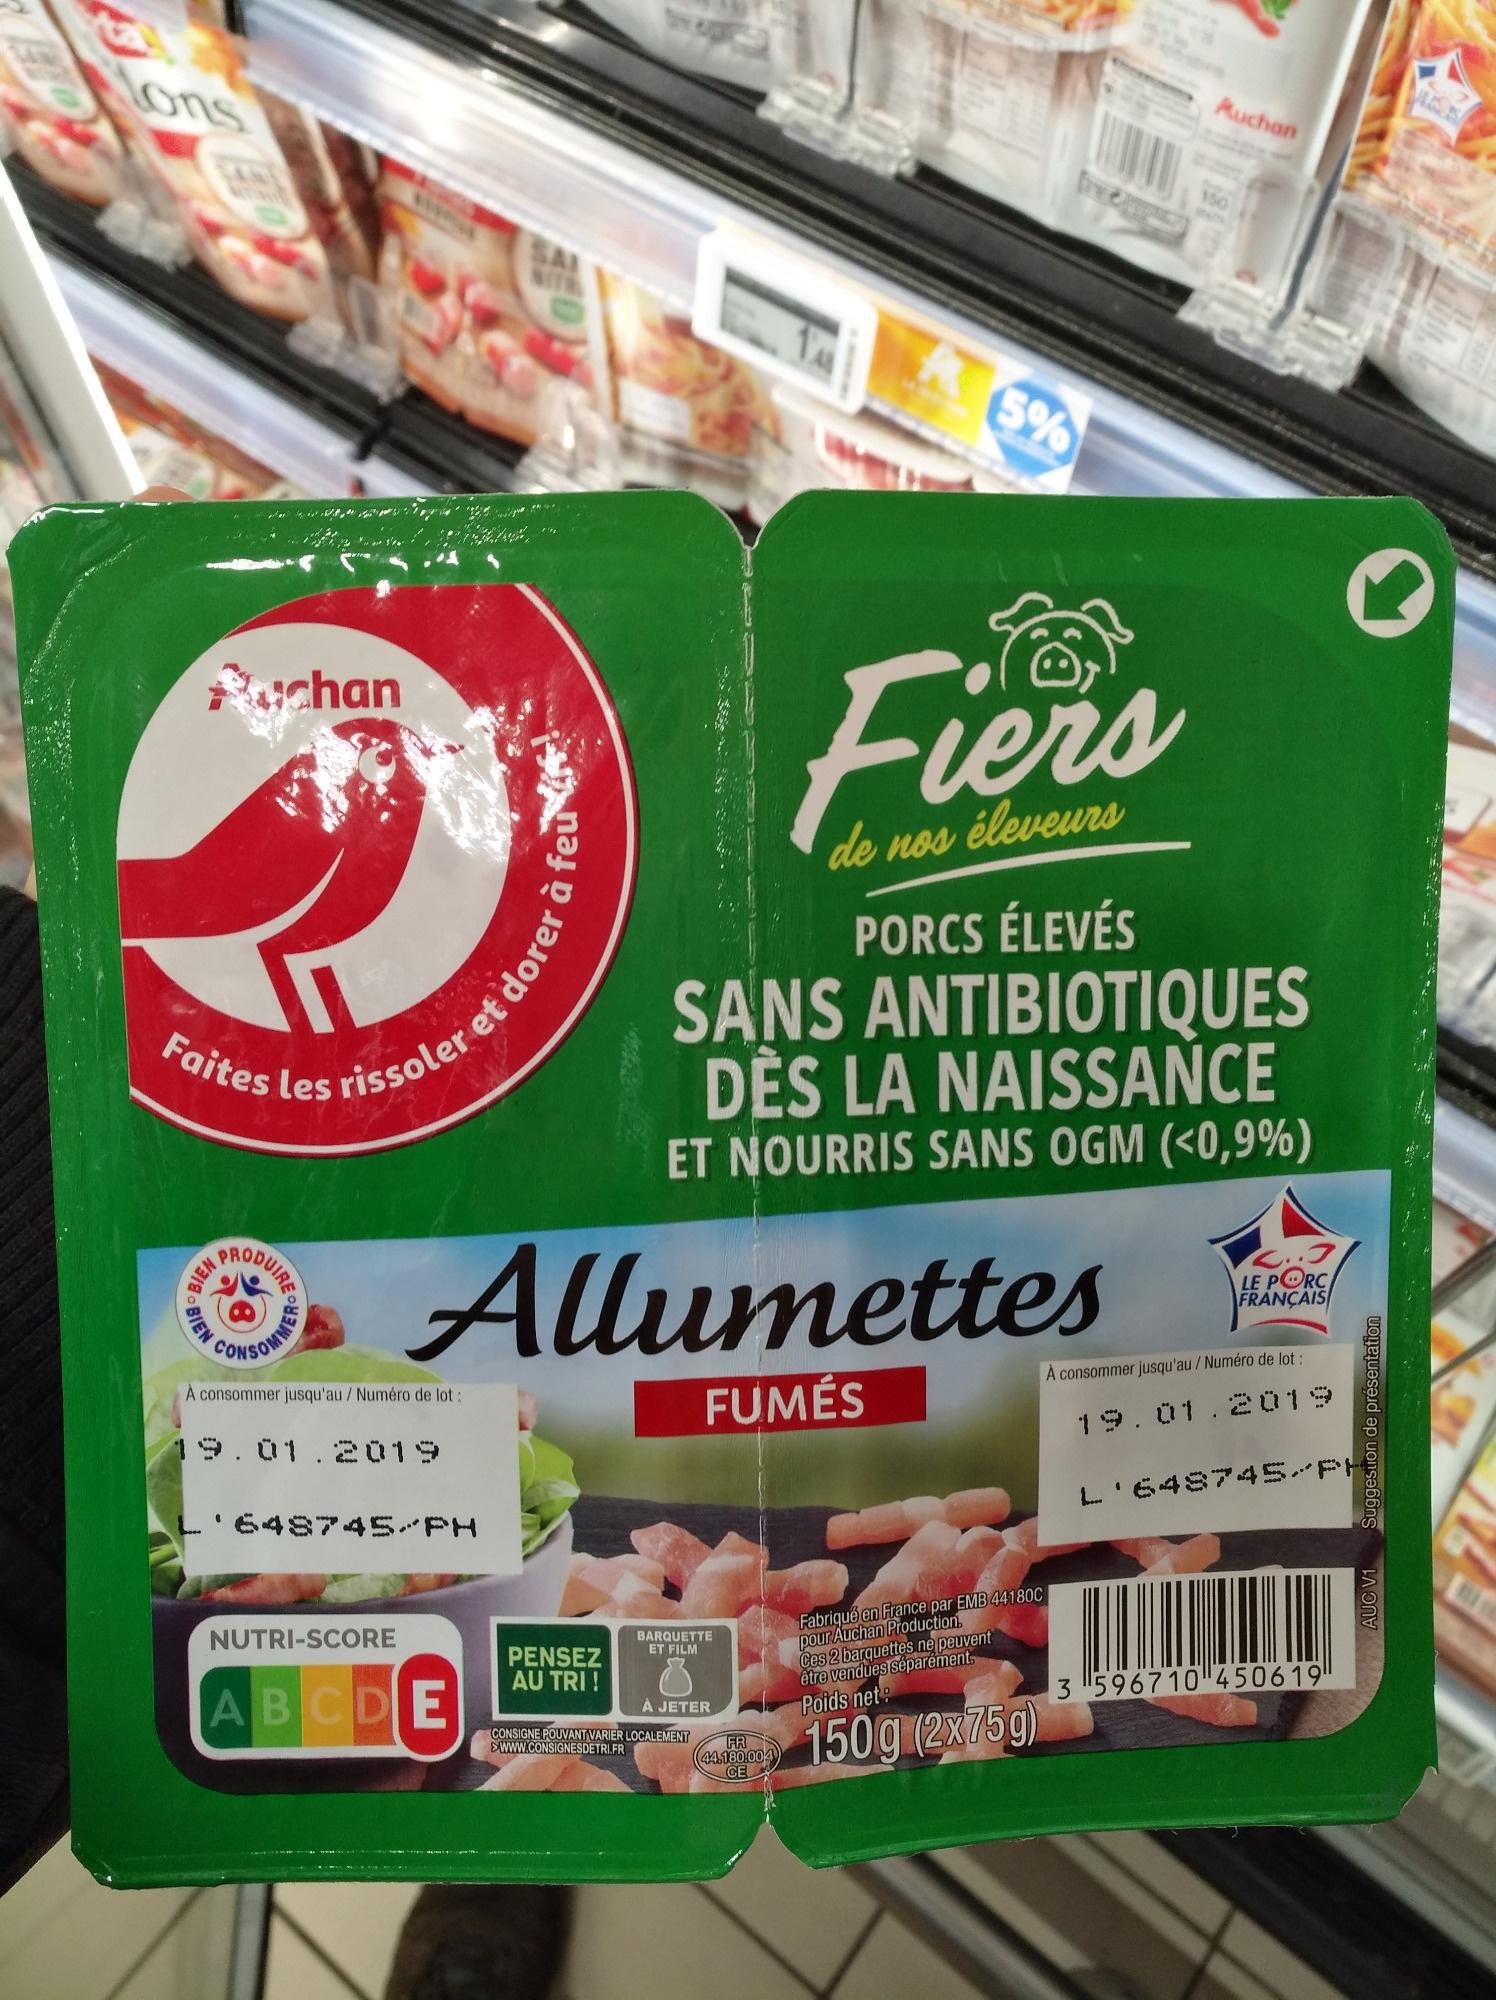
Nutri-Score label: nutriscore-e